Genoa

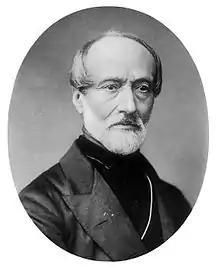
Giuseppe Mazzini. His thoughts influenced many politicians of a later period, among them Woodrow Wilson, David Lloyd George, Mahatma Gandhi, Golda Meir and Jawaharlal Nehru.

The direct invasion of Napoleon (during the Campaigns of 1796) and his representatives in Genoa was the final act that led to the fall of the Republic in early June, who overthrew the old elites which had ruled the state for all of its history, giving birth to the Ligurian Republic on 14 June 1797, under the military occupation of Napoleonic France.